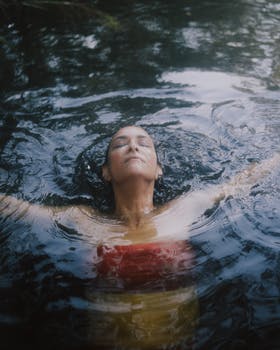
Label: No Watermark